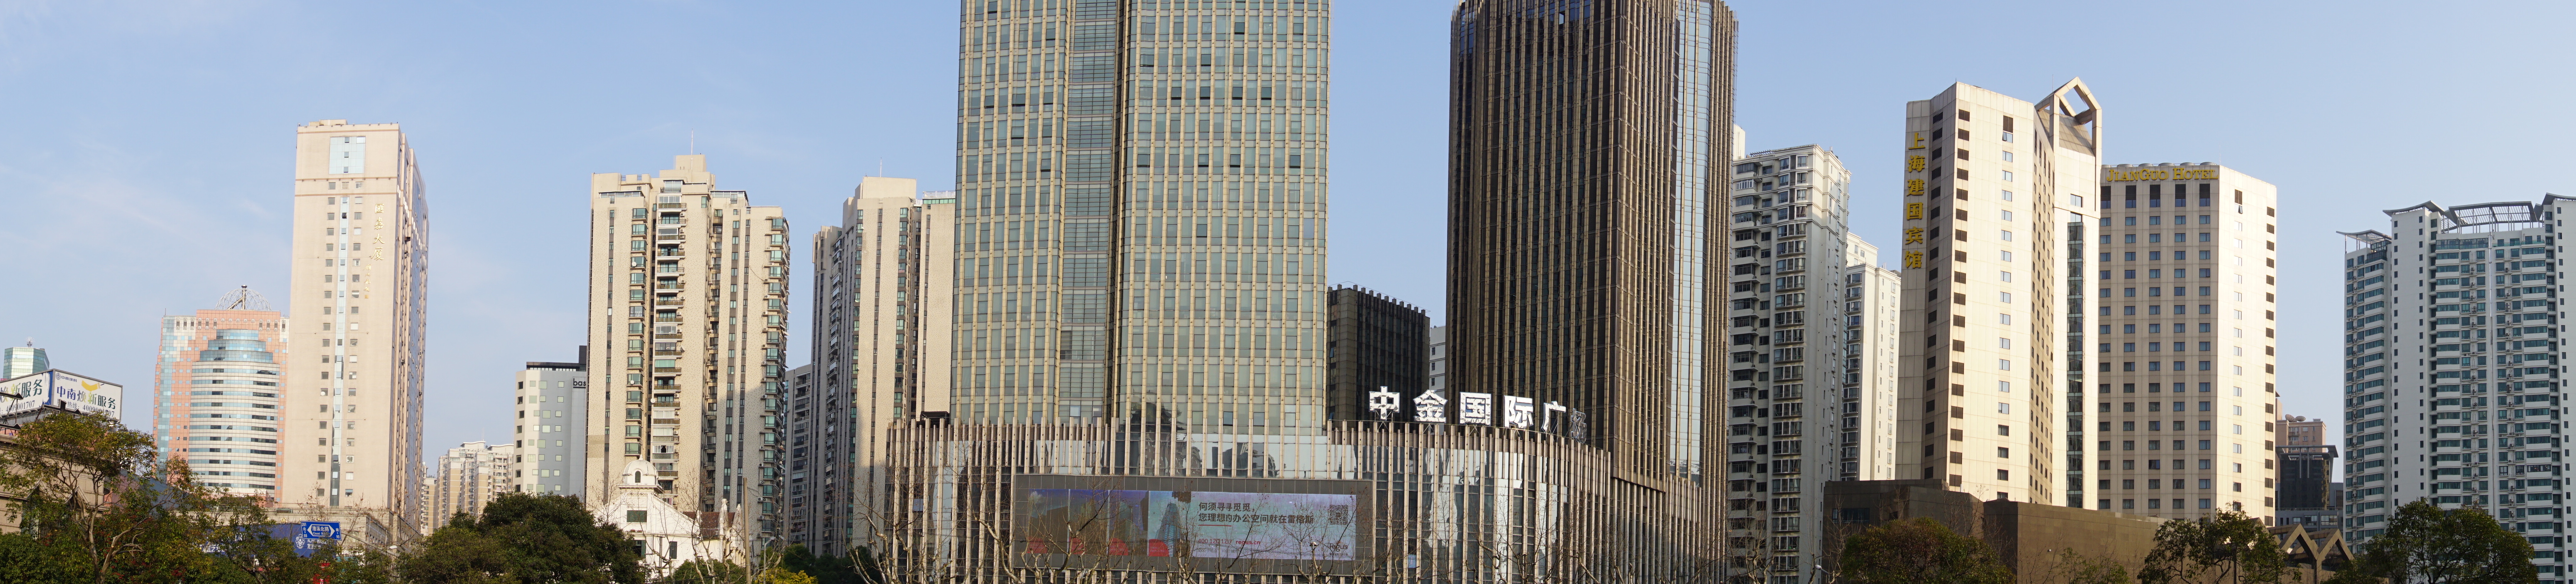
city, metropolitan area, tower block, skyscraper, building, metropolis, architecture, human settlement, commercial building, urban area, daytime, corporate headquarters, tower, mixed use, condominium, headquarters, facade, real estate, downtown, skyline, brutalist architecture, cityscape